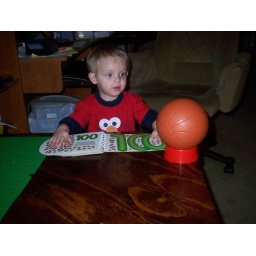
Only Trent wants to read a book while his basketball is in his snack bowl